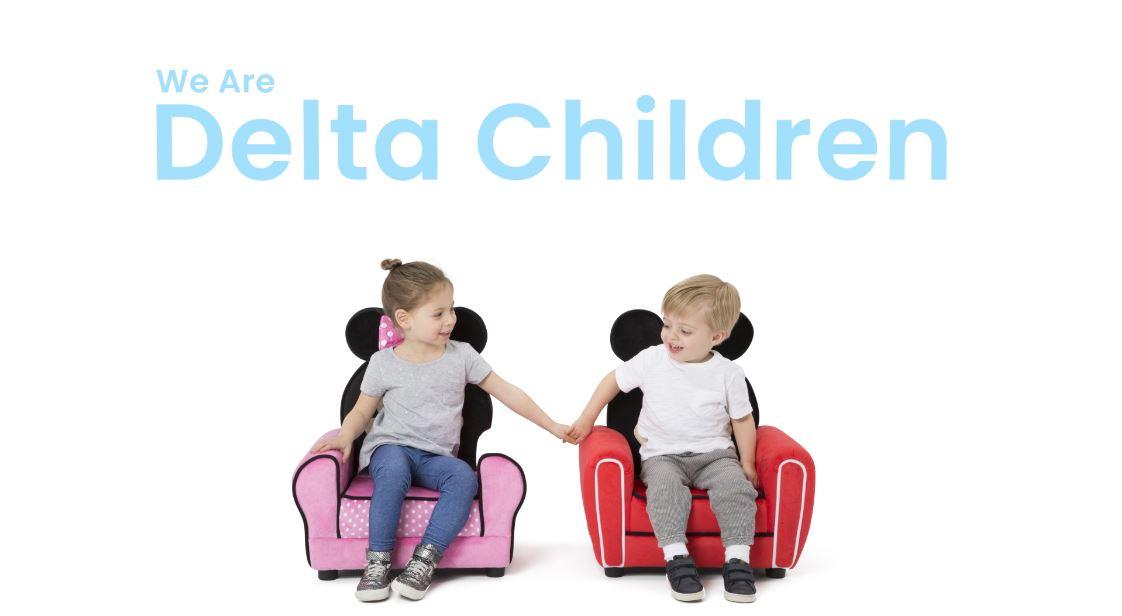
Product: Delta Children Plastic Toddler Bed, Nickelodeon SpongeBob SquarePants
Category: Baby Products | Nursery | Furniture | Cribs & Nursery Beds | Toddler Beds
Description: Features two attached guardrails; Bed coordinates with SpongeBob bedding sold separately.
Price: $58.49